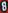
Number: 8